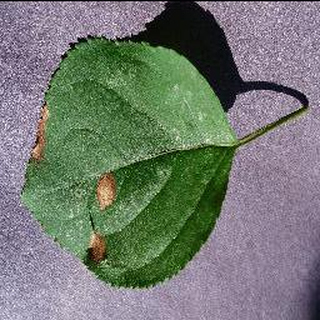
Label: apple_black_rot